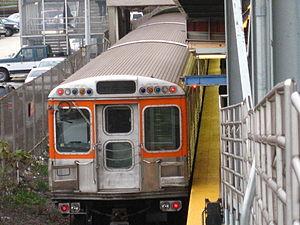
La Broad Street Line est une ligne de transport en commun du métro de Philadelphie gérée par la SEPTA.